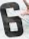
Number: 6